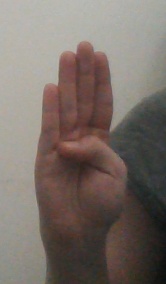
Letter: kaaf